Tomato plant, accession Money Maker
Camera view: horizontal (90 deg, fisheye); turntable rotation: 210 degrees
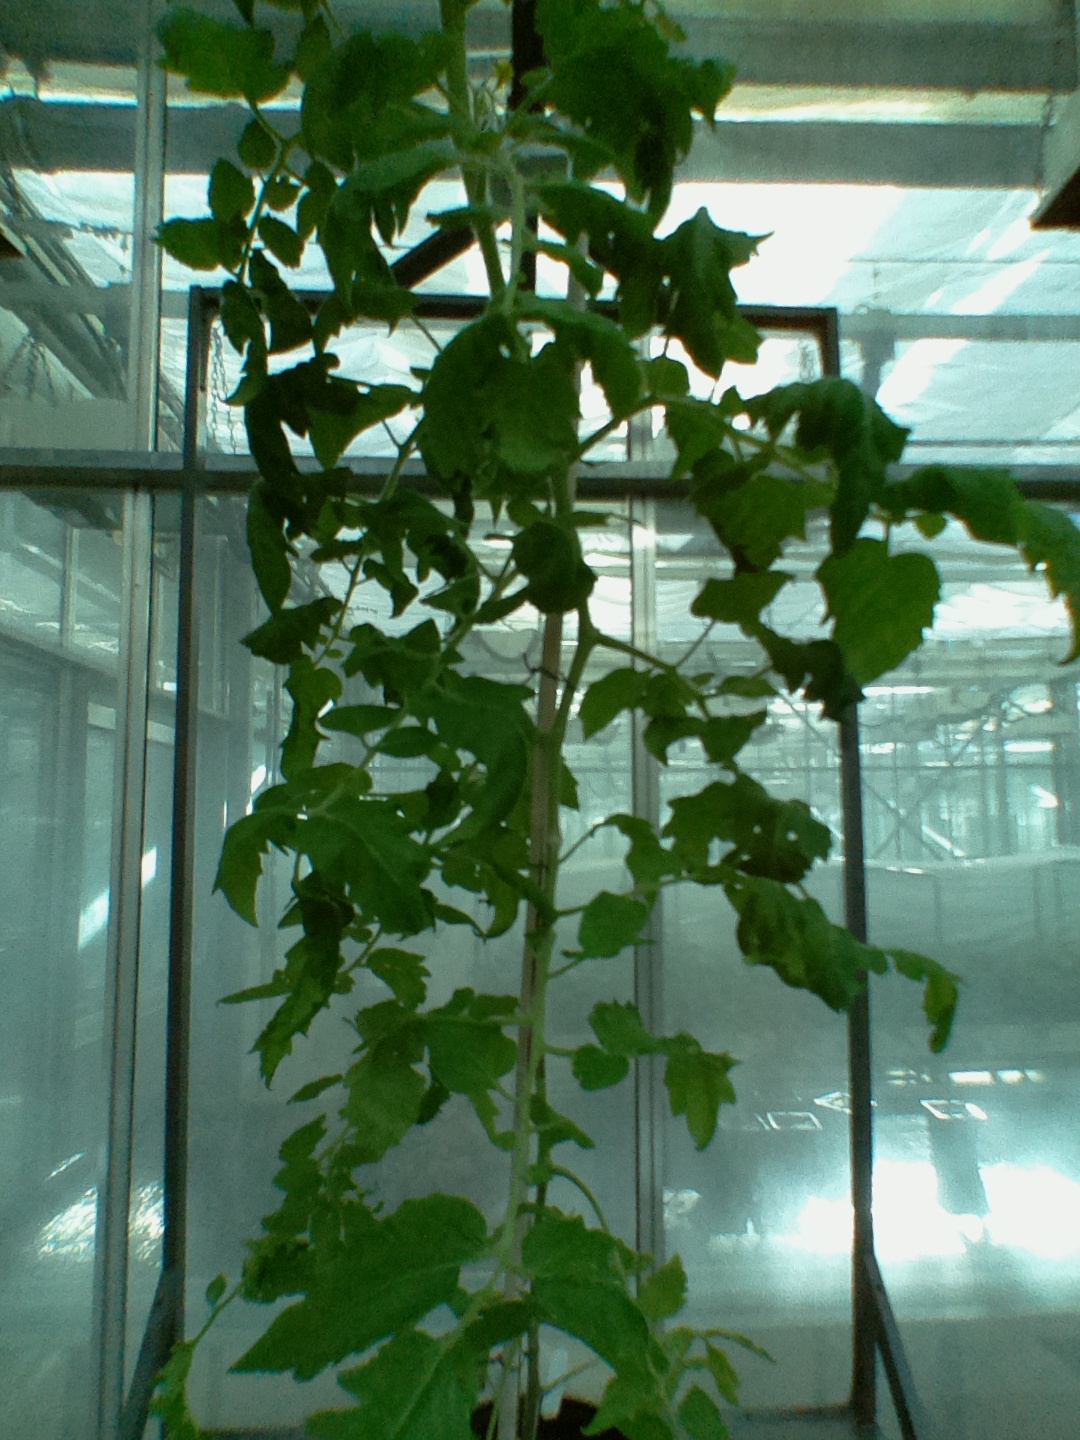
BBCH growth stage 65: Full flowering, 50%-60% of flowers open, first petals falling